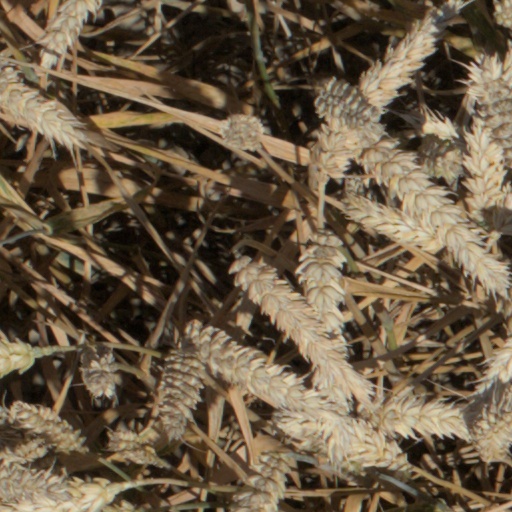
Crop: wheat